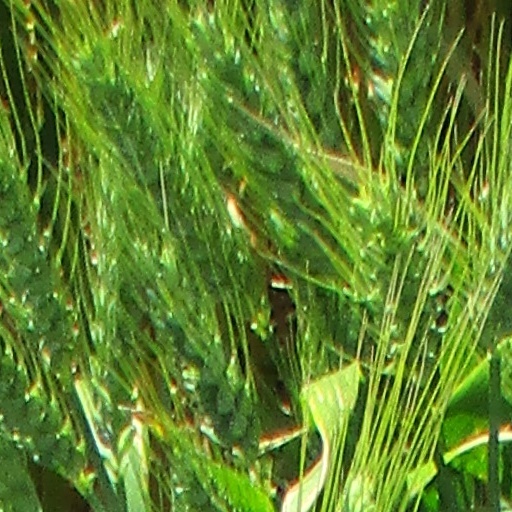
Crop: wheat